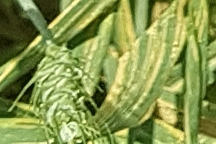
Label: Wheat___Yellow_Rust